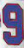
Number: 9